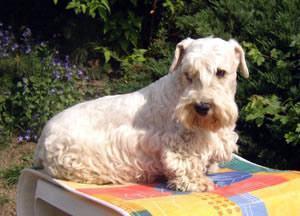
Sealyham_terrier